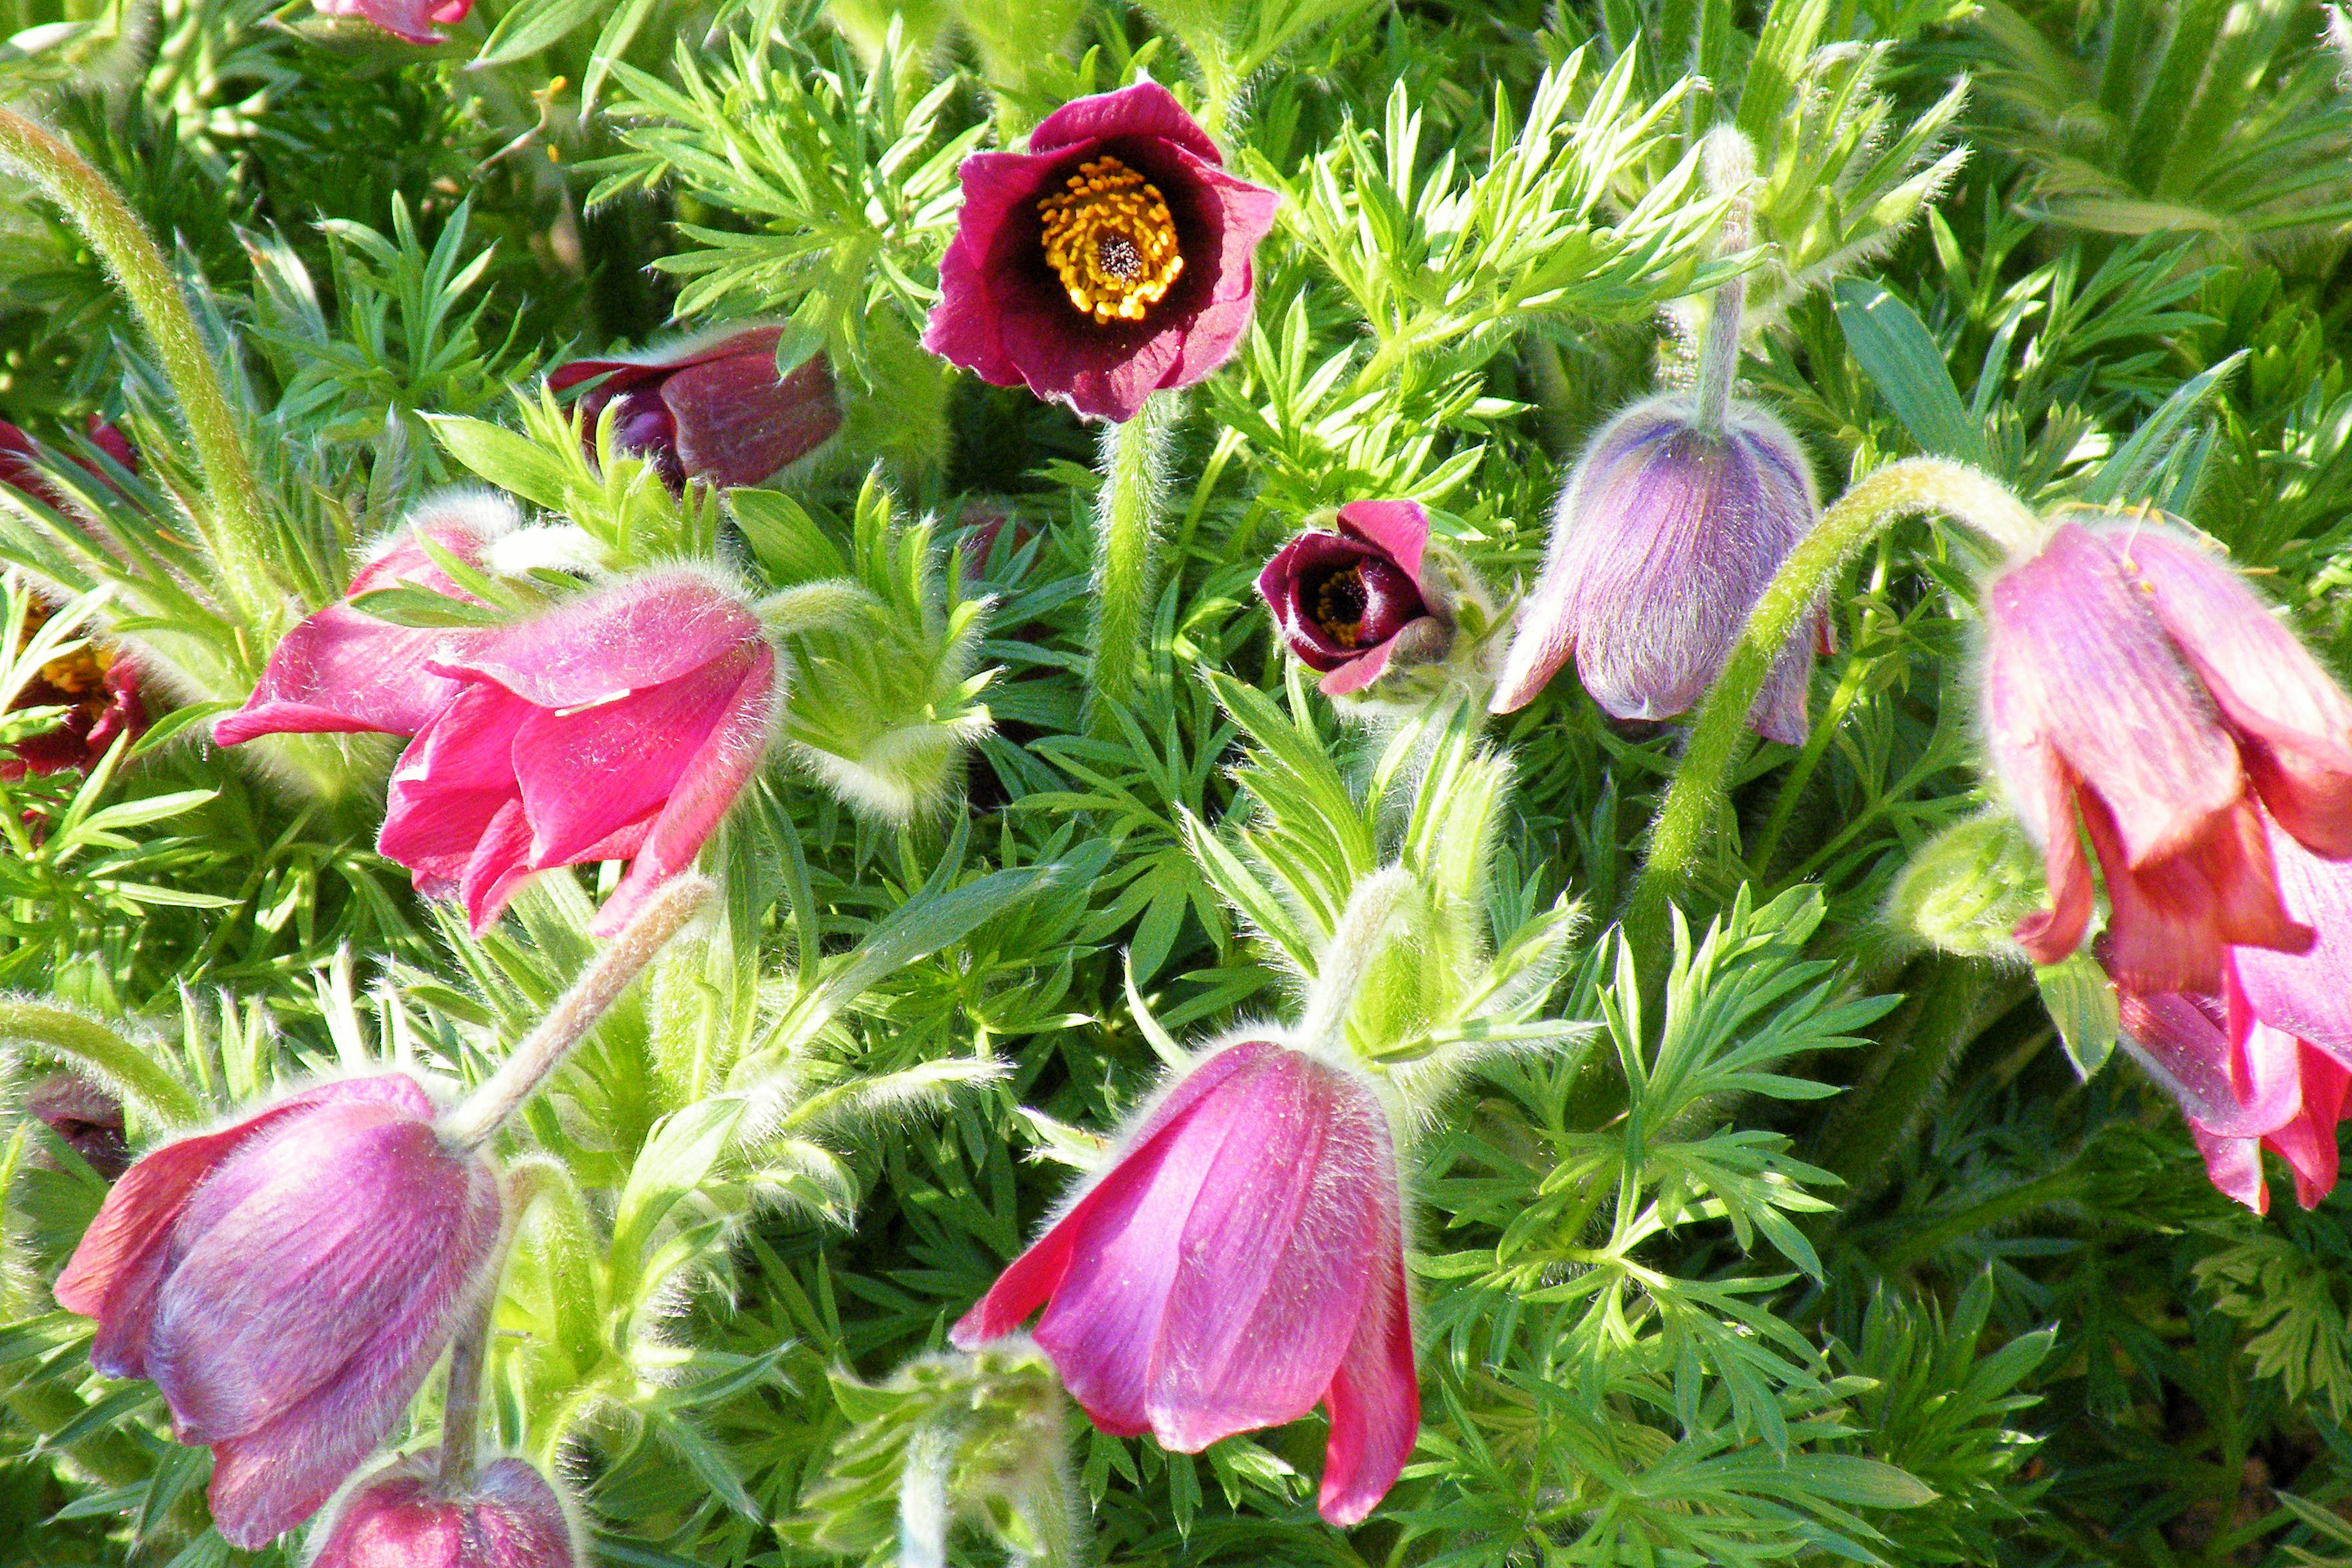
nature, plant, flower, petal, spring, botany, garden, flora, flowers, pasque flower, flowering plant, annual plant, land plant